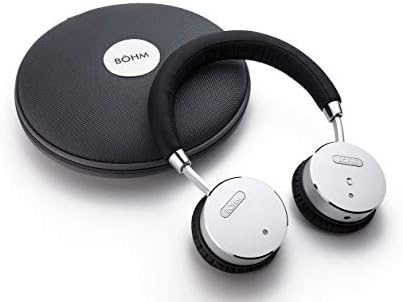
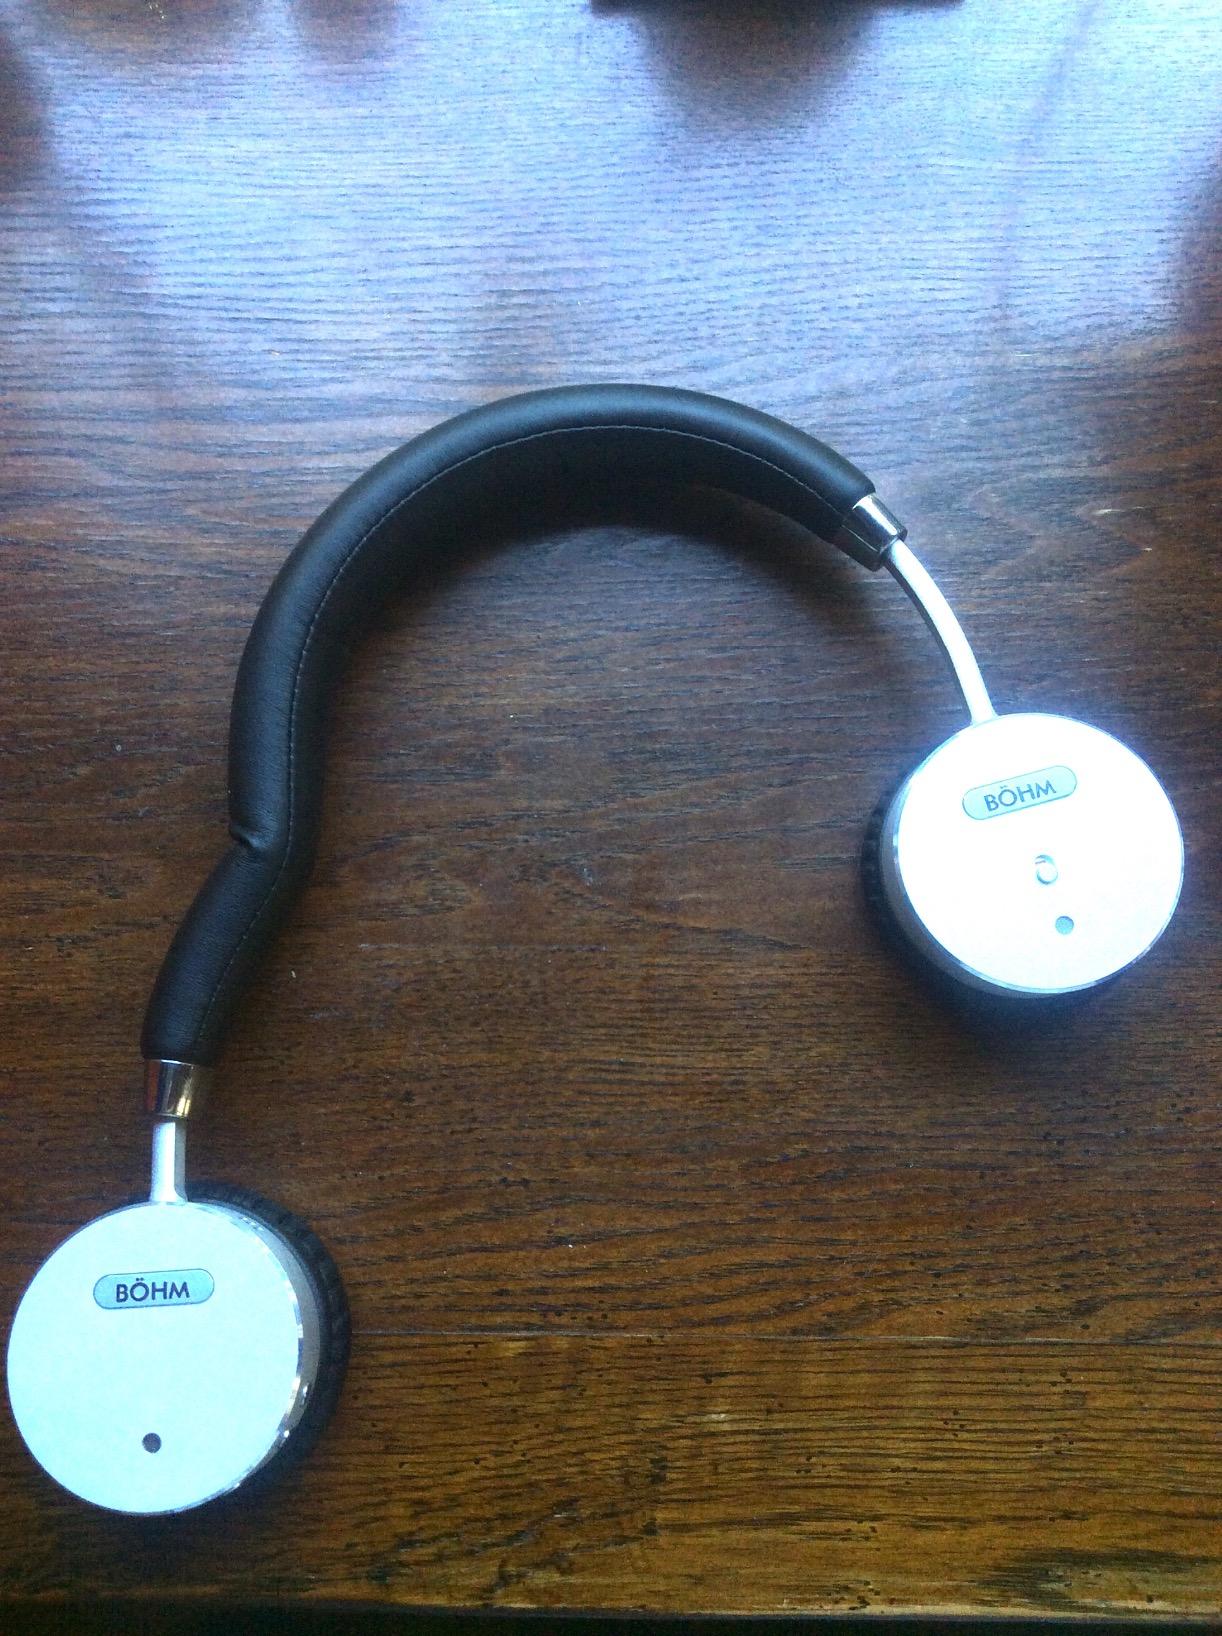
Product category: headphones
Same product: yes